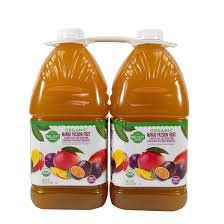
Label: Mango